Binnya Sein

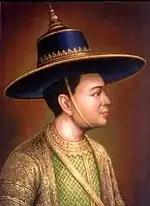

Binnya Sein (Mon: ဗညာစိင်), also known as Chao Phraya Mahayotha Narathibodi Si Phichai Narong (เจ้าพระยามหาโยธานราธิบดีศรีพิชัยณรงค์) and Jeng Kotchaseni (เจ่ง คชเสนี) was a Mon lord who served under Hsinbyushin, Taksin, and Rama I. He was born in Mawlamyine in 1739 CE. After a failed rebellion against the Konbaung Dynasty in 1774, he immigrated to Thailand during the reign of King Taksin. He was the ancestor of the Kotchaseni family. He was the son of the ruler of Myawaddy, who was the younger brother of Phaya Thala, the last king of the Restored Hanthawaddy Kingdom.